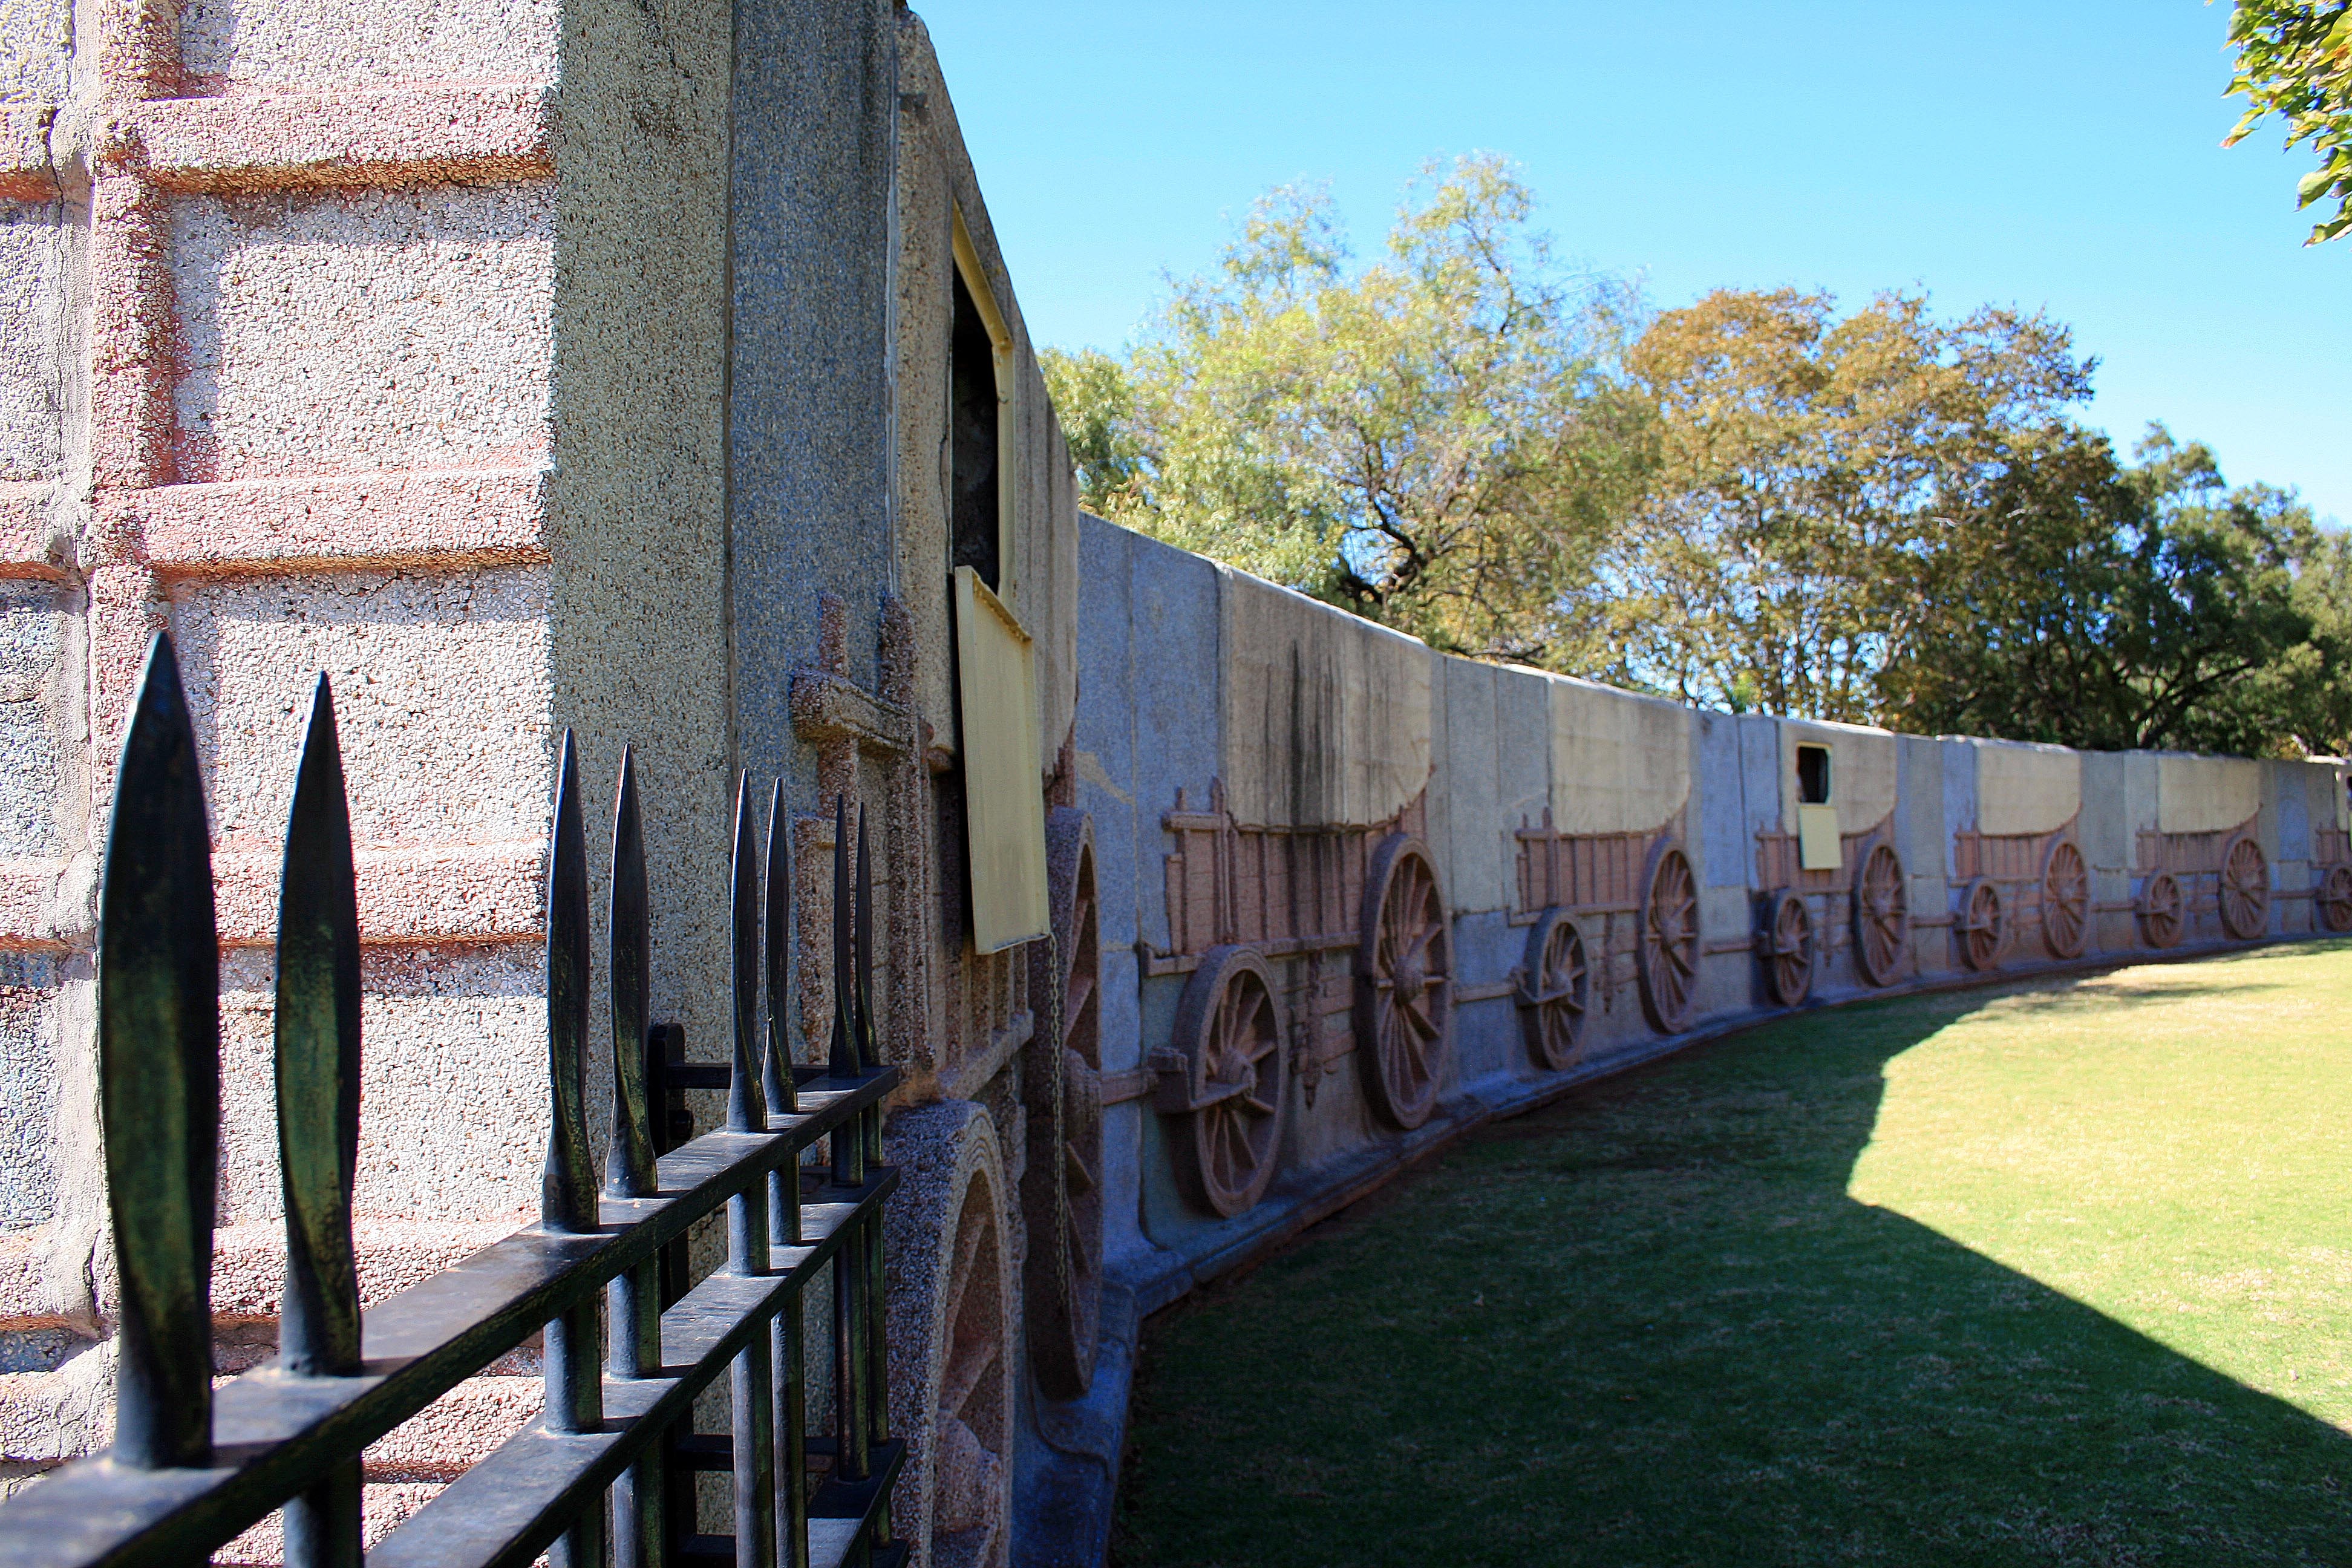
fence, architecture, bridge, wall, canal, historic, waterway, estate, granite, relief, ox wagon, depiction, laager